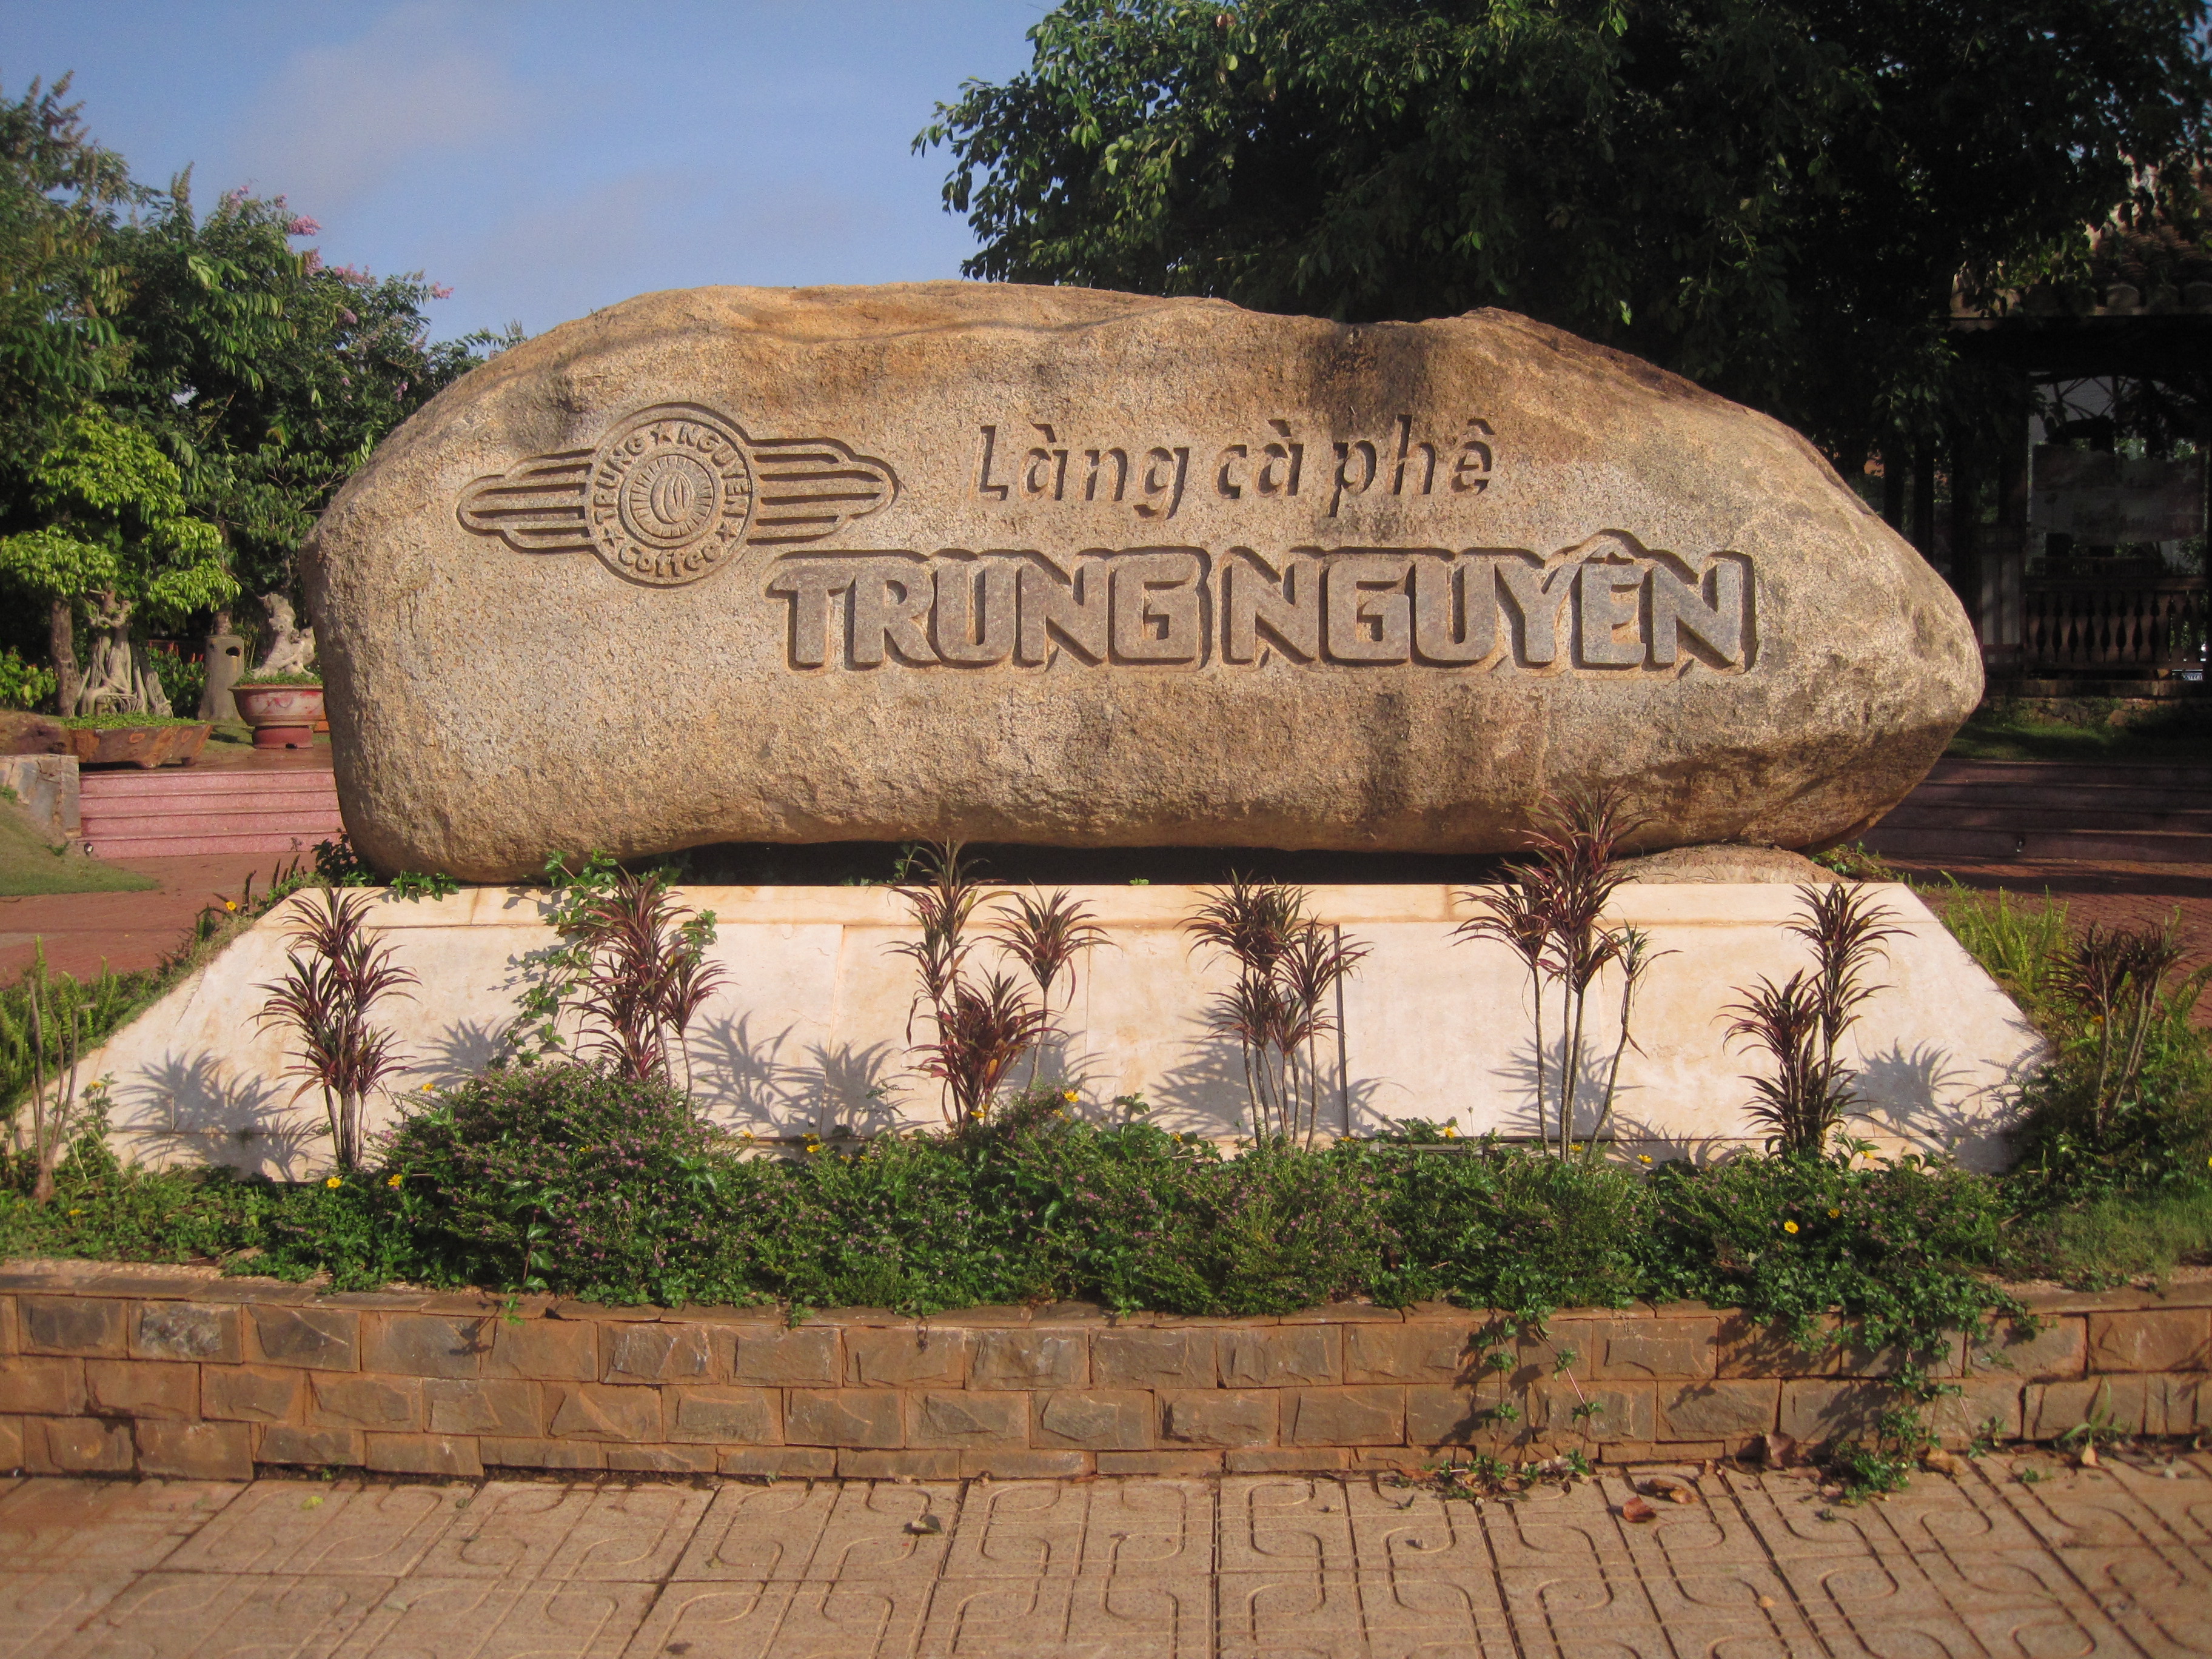
user: text: Màu chủ đạo của tảng đá khắc chữ 'Làng cà phê TRUNG NGUYÊN' là gì?
assistant: text: Nâu vàng / Be

user: text: Trong dòng chữ 'Làng cà phê TRUNG NGUYÊN' được khắc trên đá, có bao nhiêu từ tiếng Việt?
assistant: text: Bốn (Làng, cà, phê, TRUNG NGUYÊN)

user: text: Biển đá trong hình giới thiệu về địa điểm nào?
assistant: text: Làng cà phê TRUNG NGUYÊN

user: text: Dựa vào nội dung trên tảng đá, thương hiệu Trung Nguyên nổi tiếng về sản phẩm gì?
assistant: text: Cà phê

user: text: Hãy mô tả mối quan hệ giữa logo hình tròn và dòng chữ 'Làng cà phê TRUNG NGUYÊN' trên tảng đá.
assistant: text: Logo hình tròn là biểu tượng của thương hiệu Trung Nguyên Coffee, nó được đặt bên cạnh và bổ trợ cho tên địa điểm, nhấn mạnh đây là Làng cà phê thuộc thương hiệu Trung Nguyên.